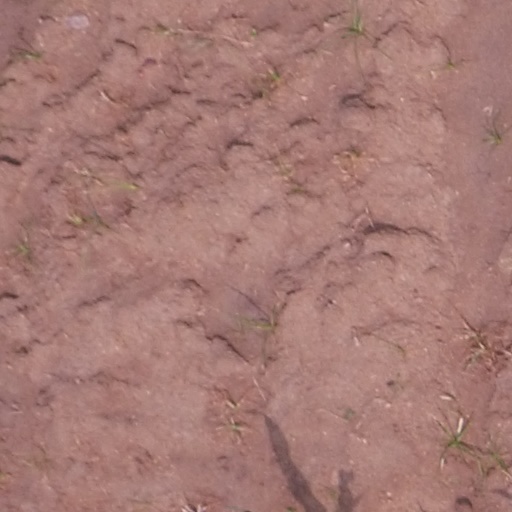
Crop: maize; corn